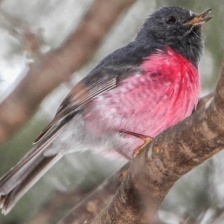
Species: PINK ROBIN
Scientific name: PETROICA RODINOGASTER
ImageNet parent category: robin